Vittoria della Rovere

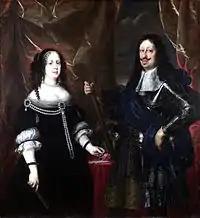
Vittoria della Rovere and her husband by Justus Sustermans

Vittoria della Rovere was the only child of Federico Ubaldo della Rovere, son of the then incumbent Duke of Urbino, Francesco Maria. Her mother was Claudia de' Medici, a sister of Cosimo II de' Medici, Grand Duke of Tuscany and the Duchess of Mantua. As an infant it was expected that she would inherit her grandfather's Duchy of Urbino, but Pope Urban VIII convinced Francesco Maria to resign it to the Papacy. The duchy was eventually annexed to the Papal States by Pope Urban VIII. Instead, she received the Rovere allodial possessions, the Duchies of Rovere and Montefeltro, and art collection which became her property in 1631 aged nine.